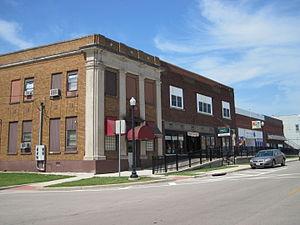
Annawan est un village du comté de Henry, dans l'Illinois, aux États-Unis. Il est incorporé le 18 mars 1892. Lors du recensement de 2010, la ville comptait une population de 878 habitants.